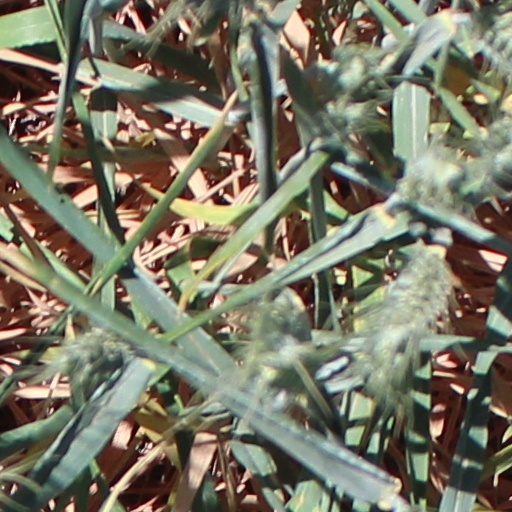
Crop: wheat